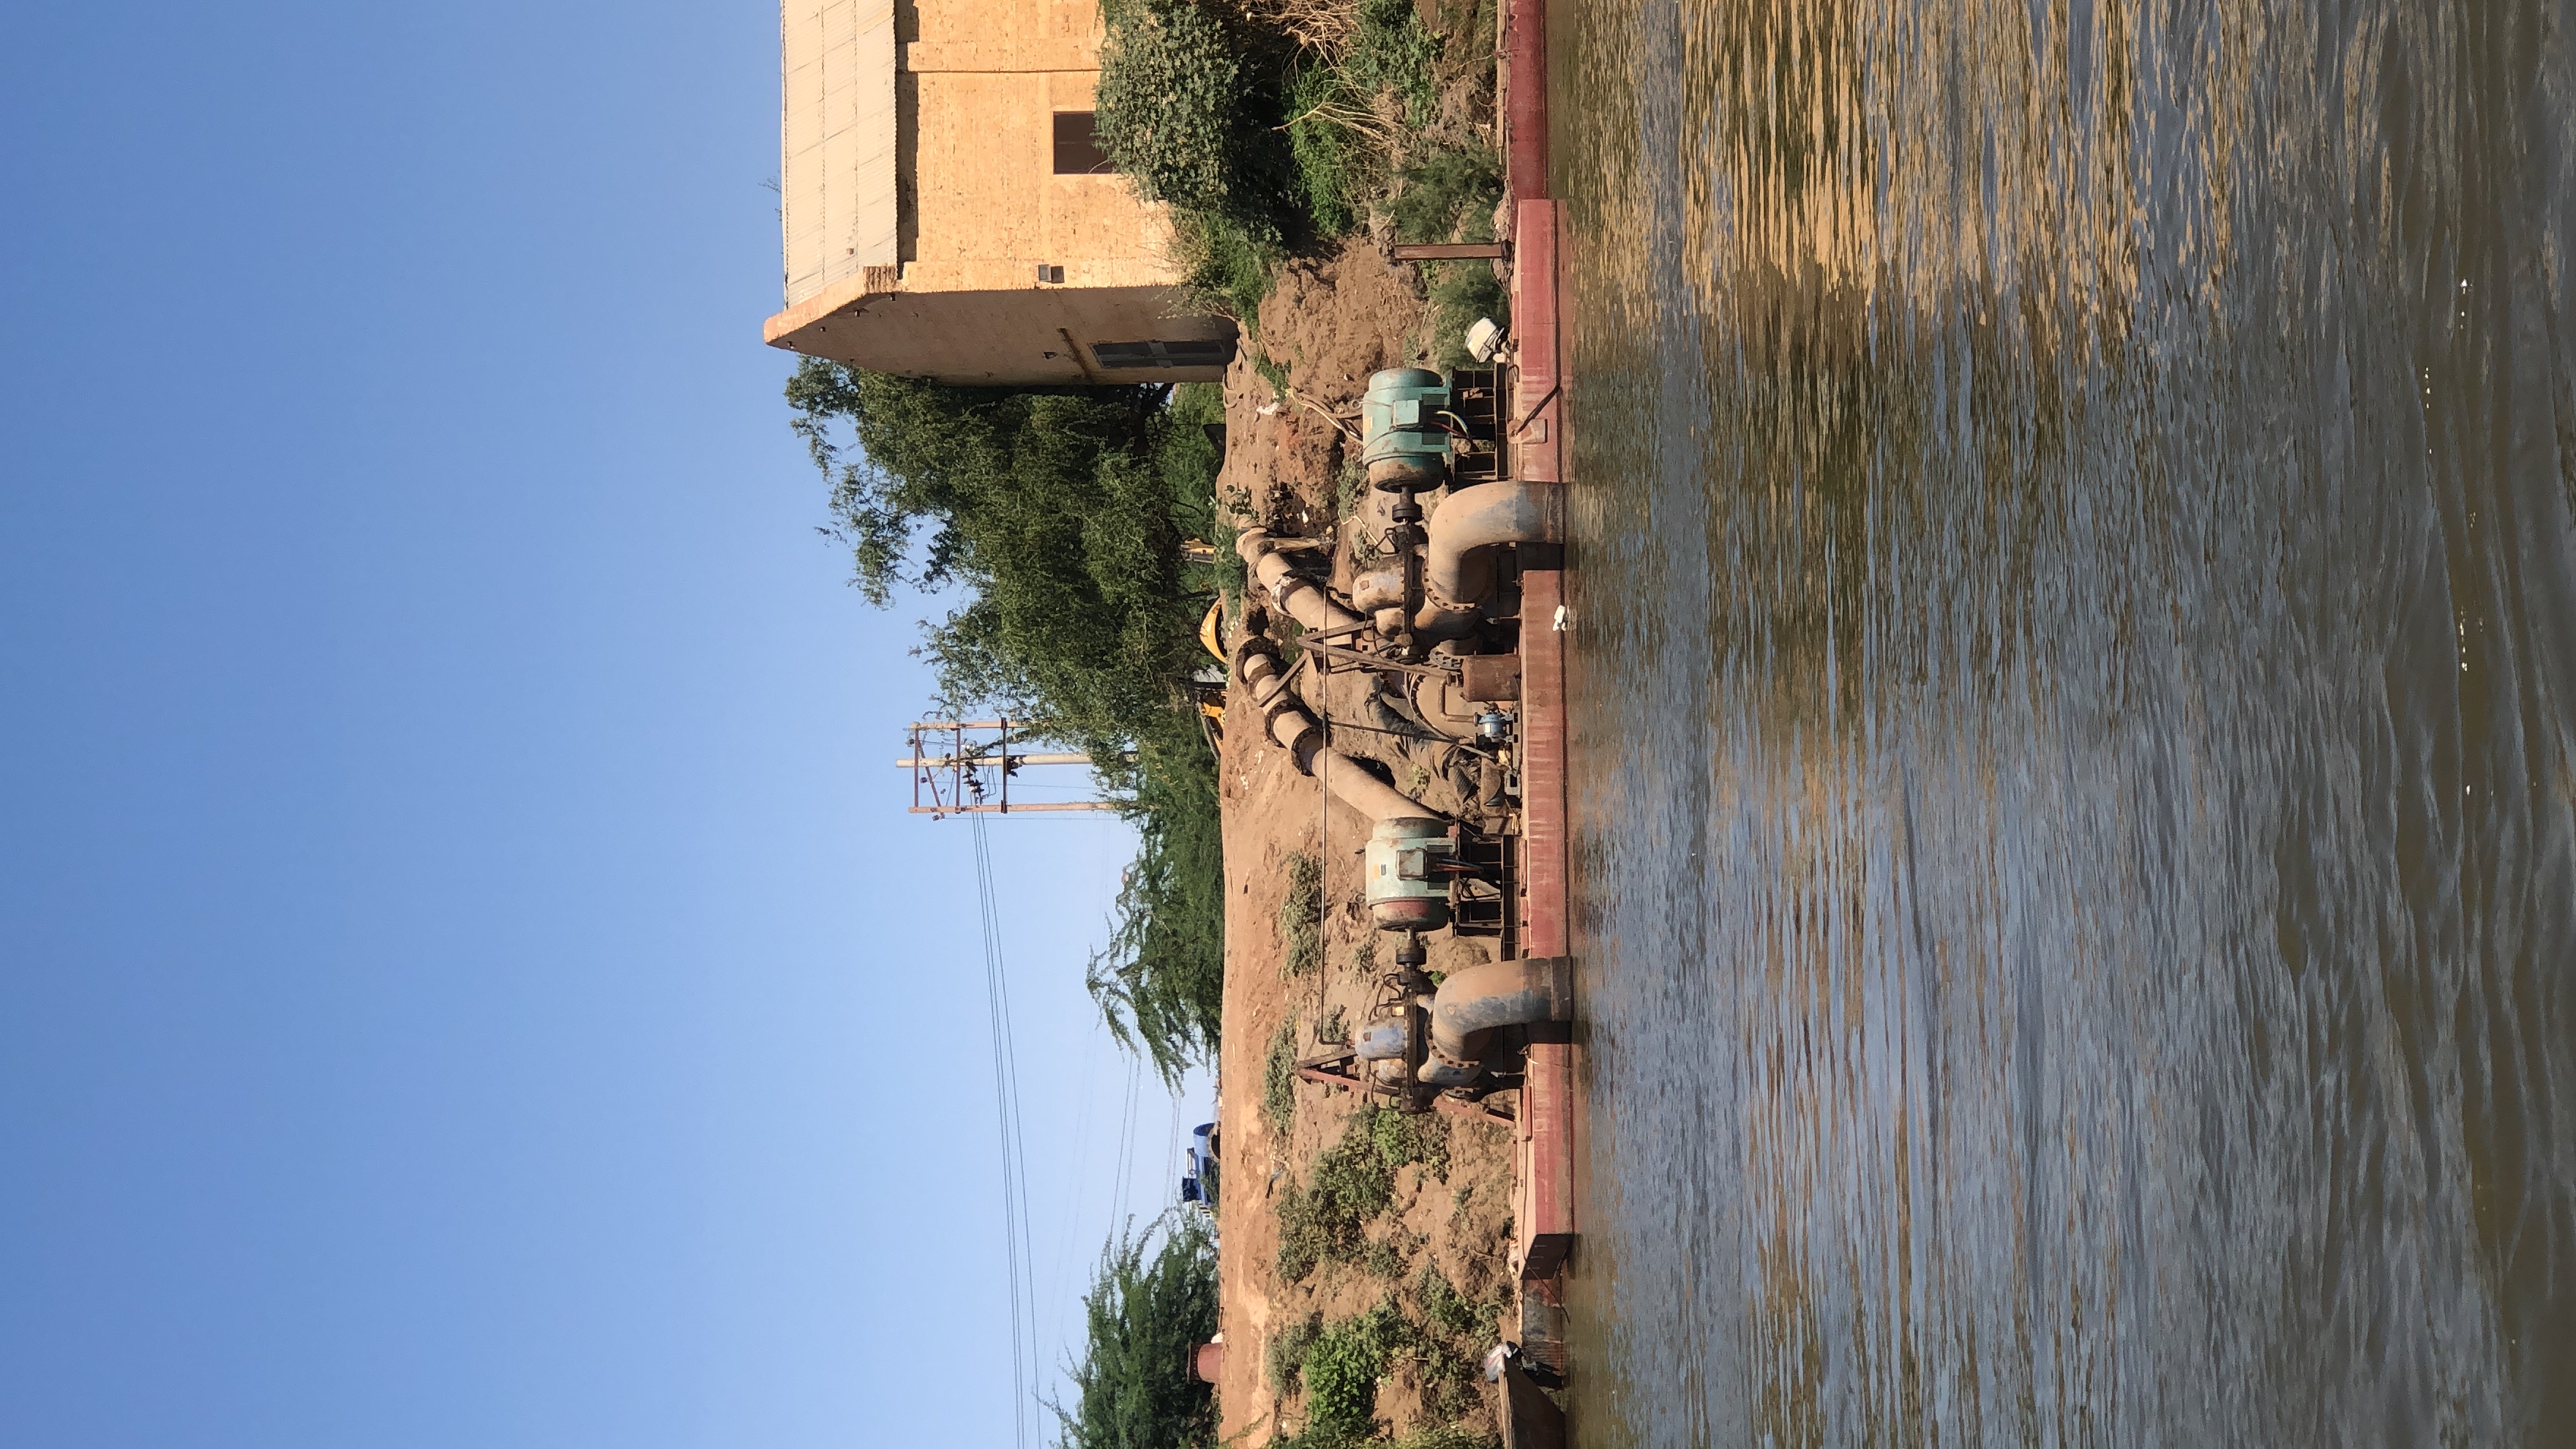
الوصف بالفصحى: مضخة مياه تسحب من النيل مع مبانٍ محيطة
الوصف بالعامية السودانية: طرمبة موية بتسحب من النيل، مباني ظاهرة في الضفة
التصنيف: Public Spaces & Infrastructure
التصنيف الفرعي: Water Systems